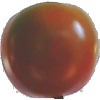
Label: Tomato Maroon 1